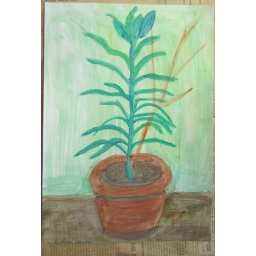
it was happier outside, but enjoys an okay life in the kitchen window